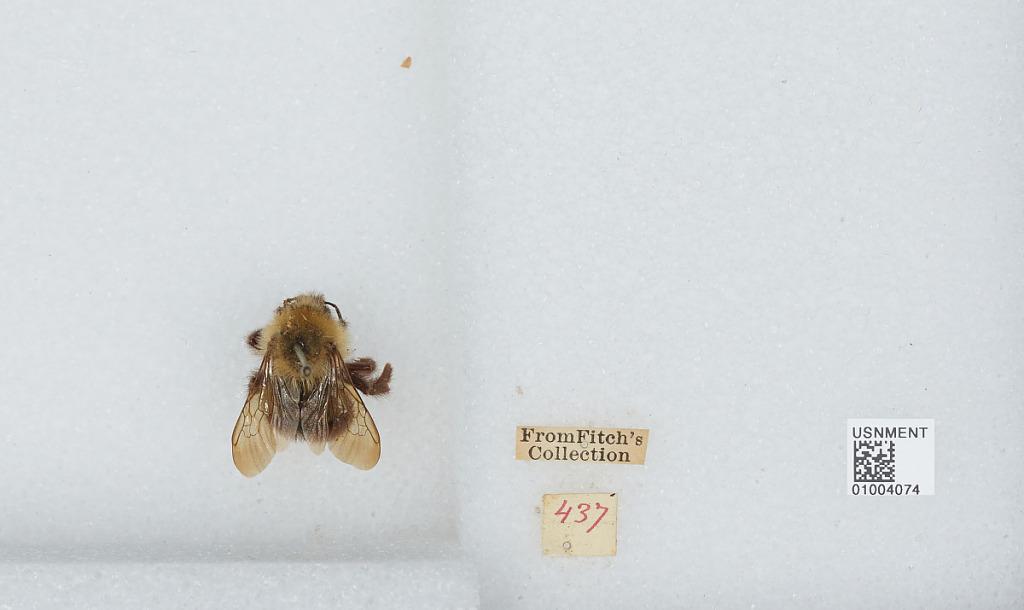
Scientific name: Bombus (Psithyrus) fernaldae (Franklin)